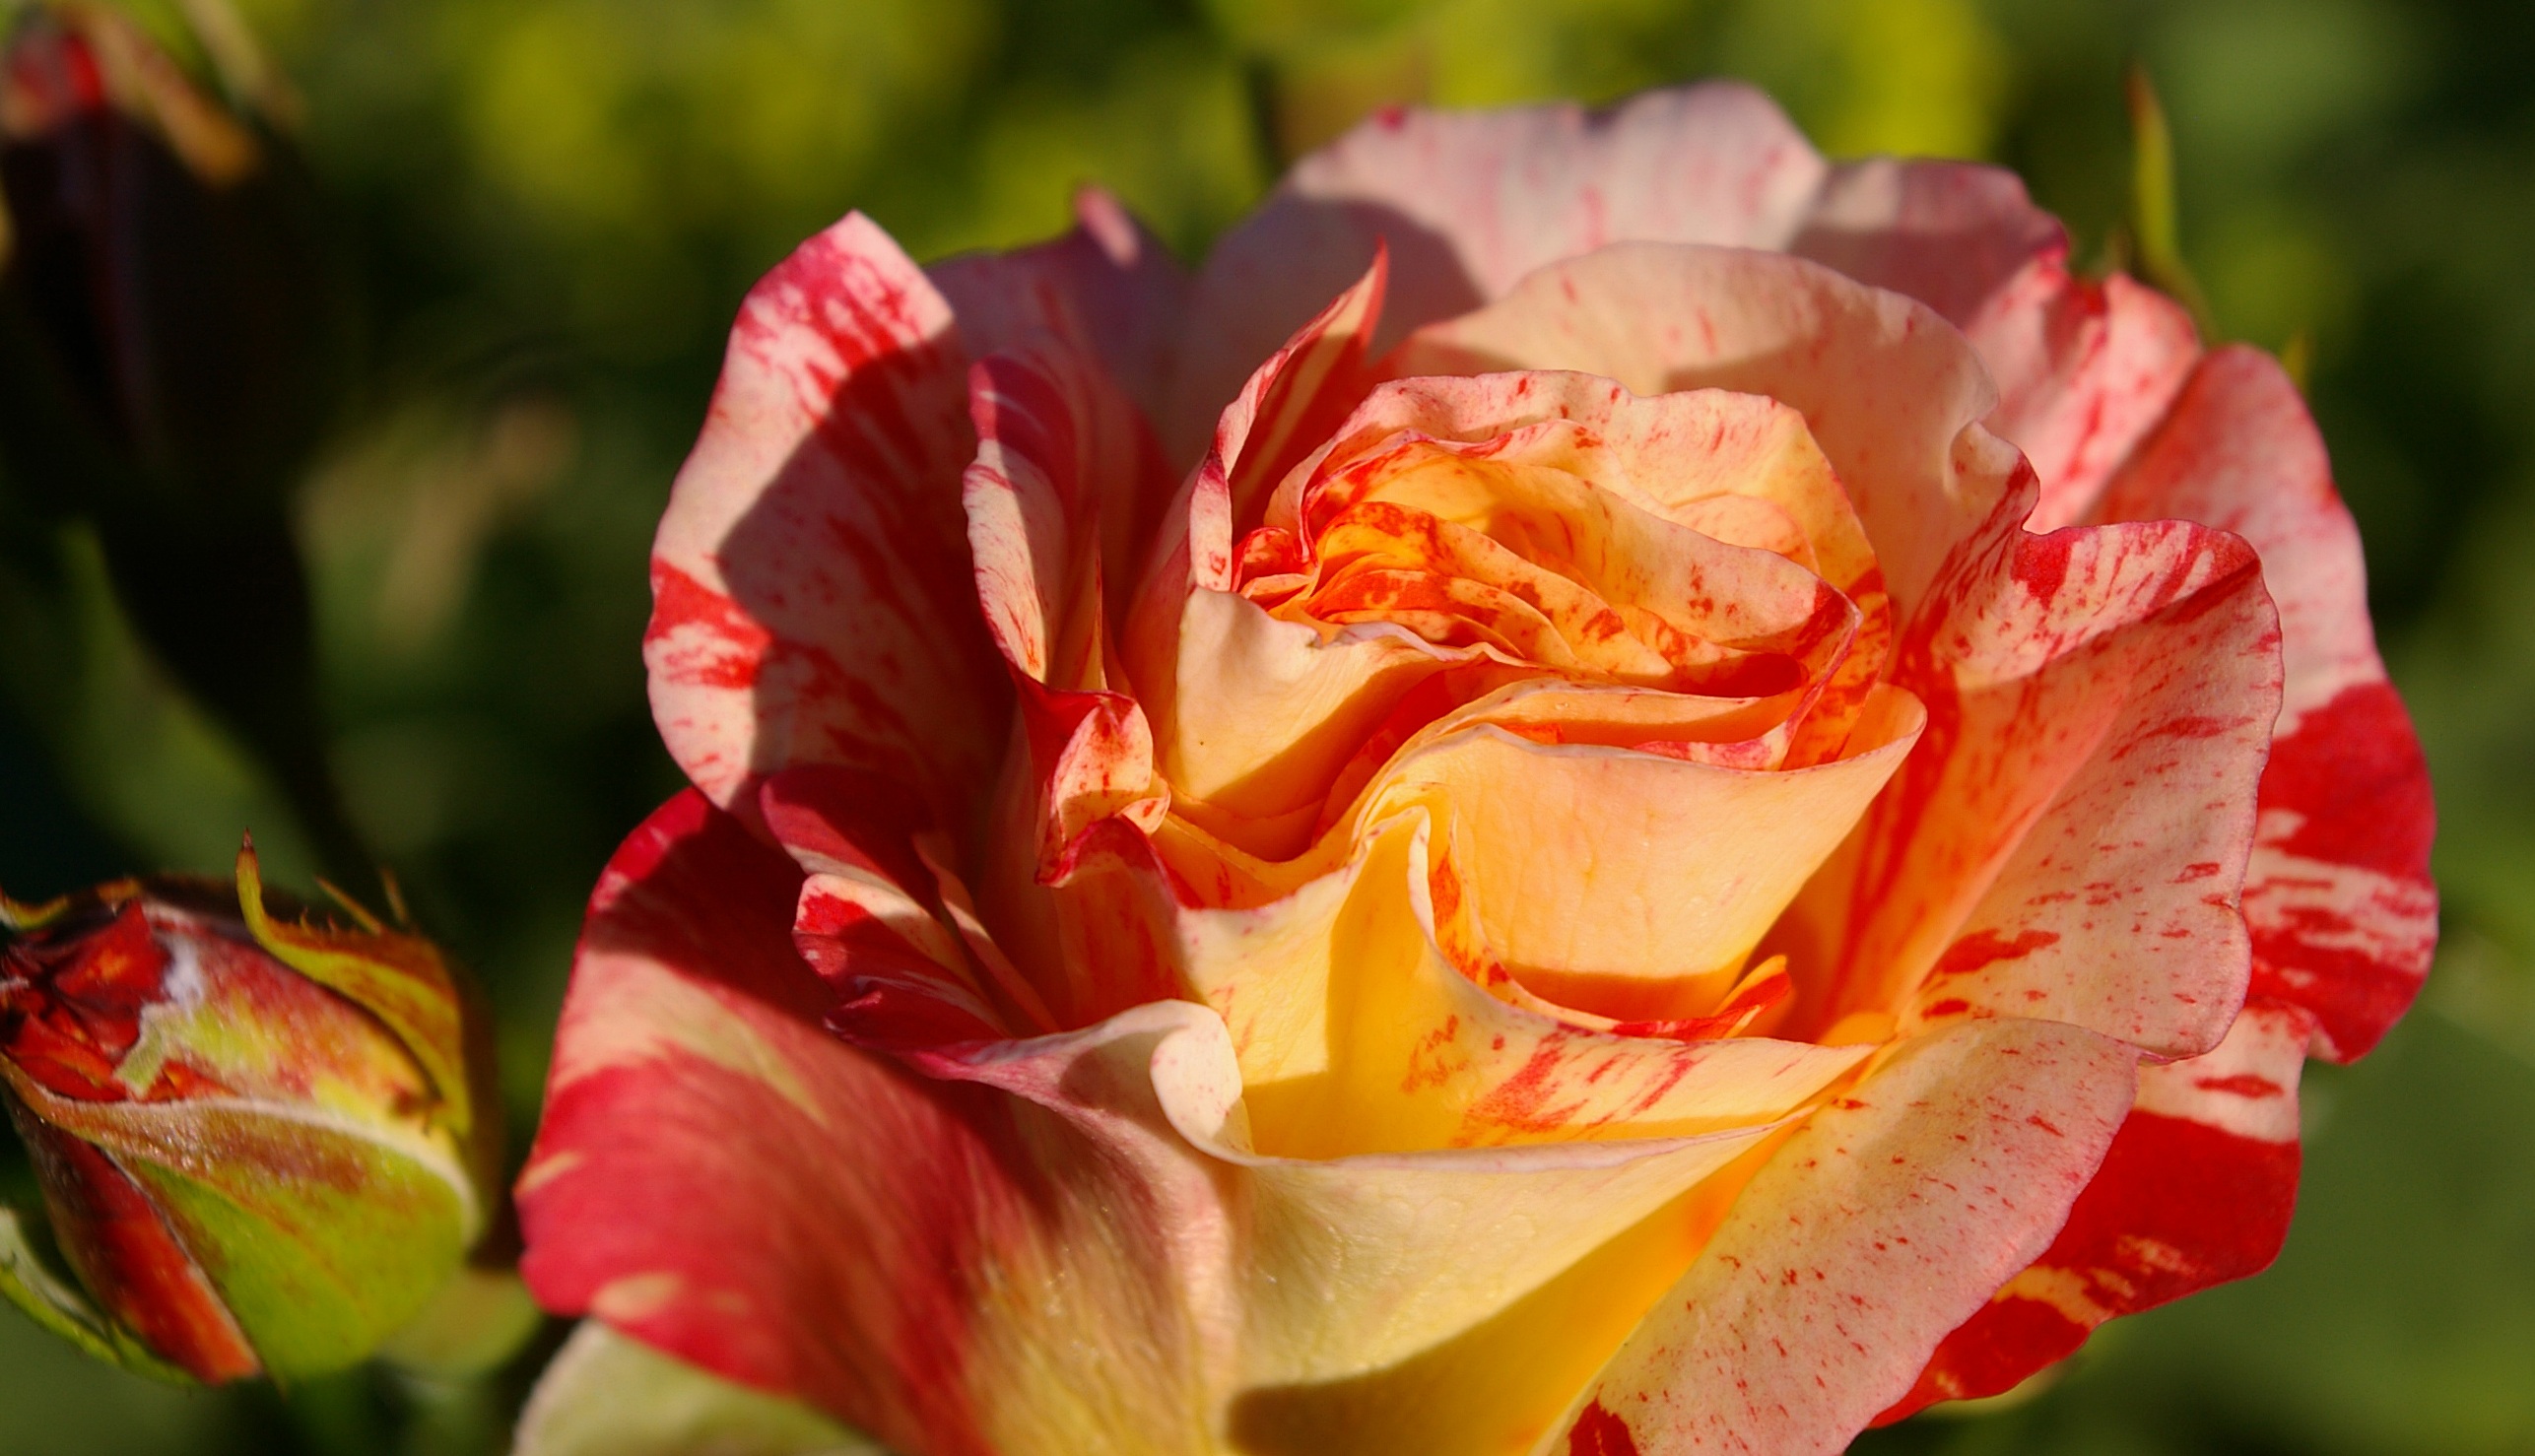
blossom, plant, flower, petal, bloom, summer, rose, garden, flora, bed, floribunda, filigree, macro photography, color change, flowering plant, bi color, yellow red, painter rose, land plant